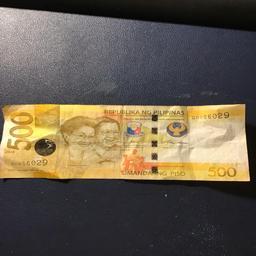
Label: 500_Front